Atlanta in the American Civil War

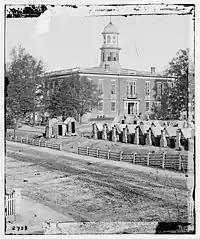

With all of his supply lines cut, General Hood abandoned Atlanta. On the night of September 1, his troops marched out of the city to Lovejoy, Georgia. General Hood ordered that the 81 rail cars filled with ammunition and other military supplies be destroyed. The resulting fire and explosions were heard for miles. In his Official Report, General Sherman stated: